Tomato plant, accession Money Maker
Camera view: tilt-top (135 deg); turntable rotation: 300 degrees
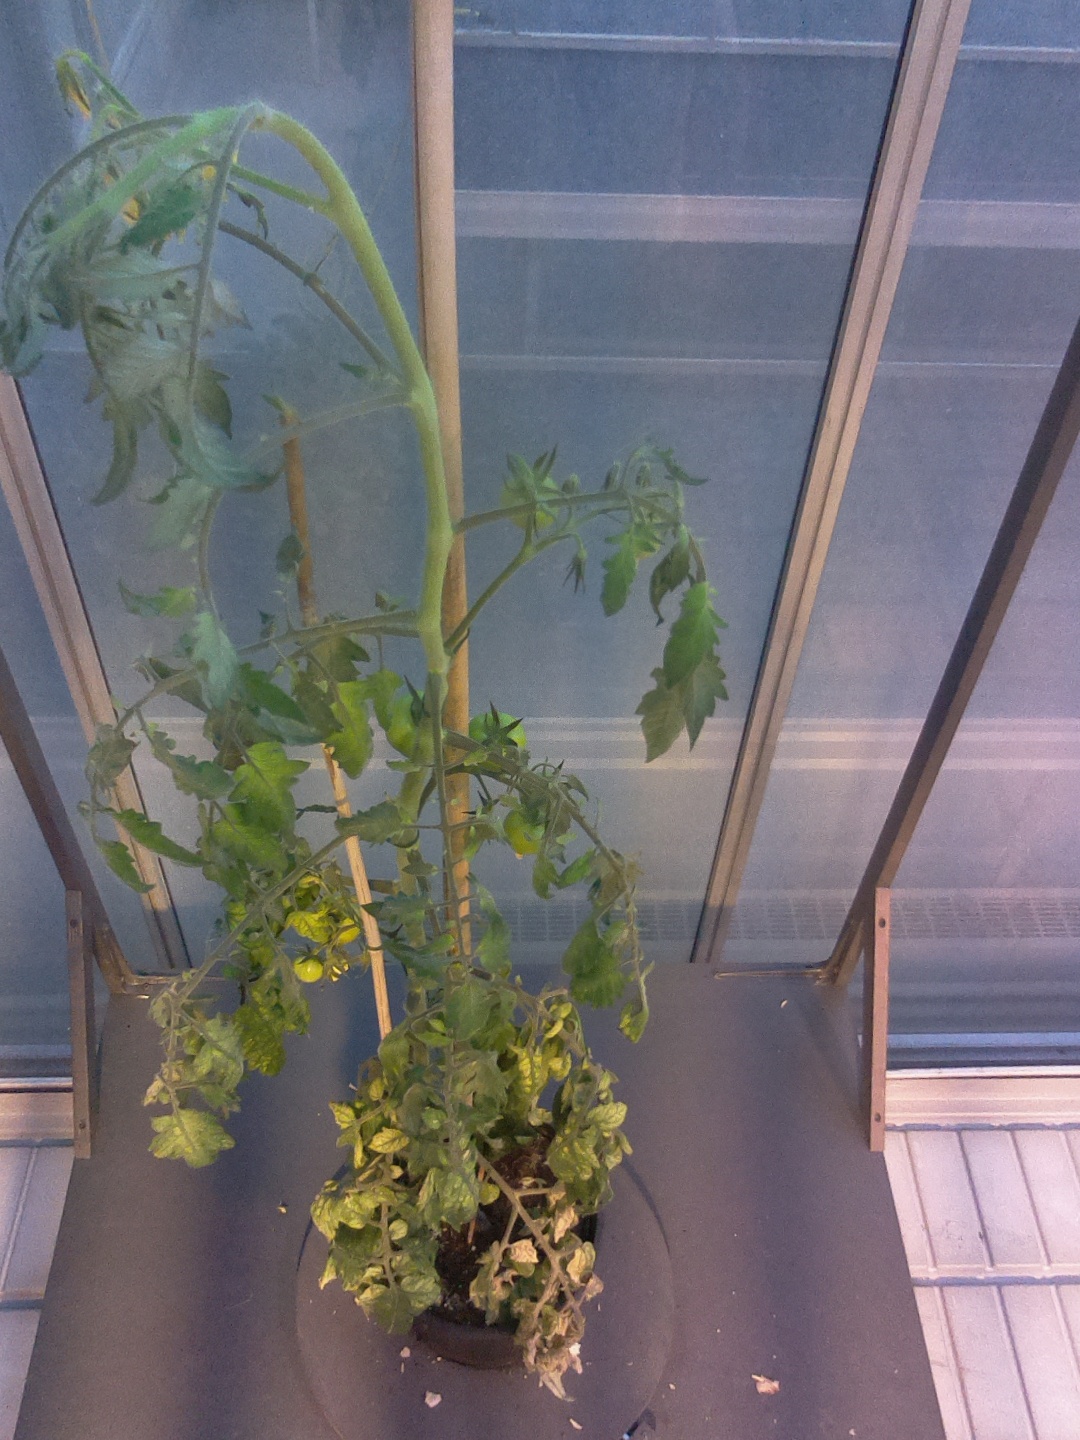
BBCH growth stage 76: 60%-70% of final fruit size